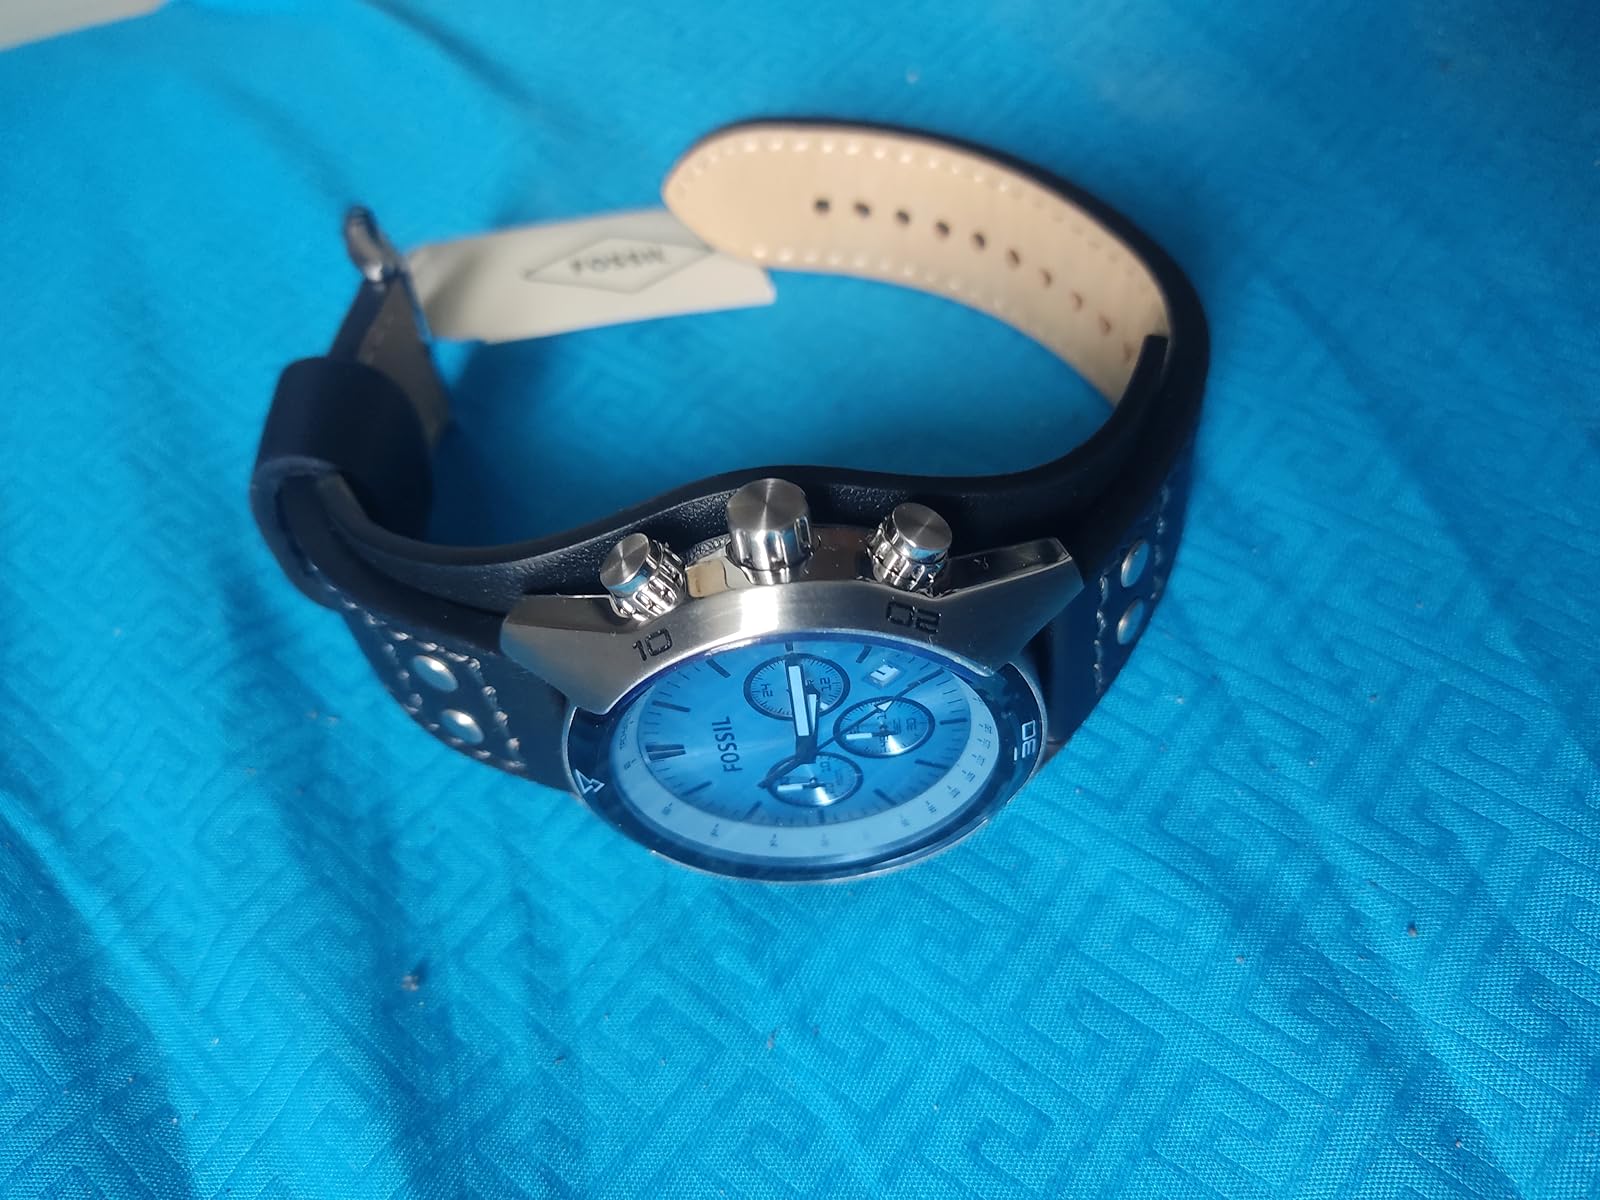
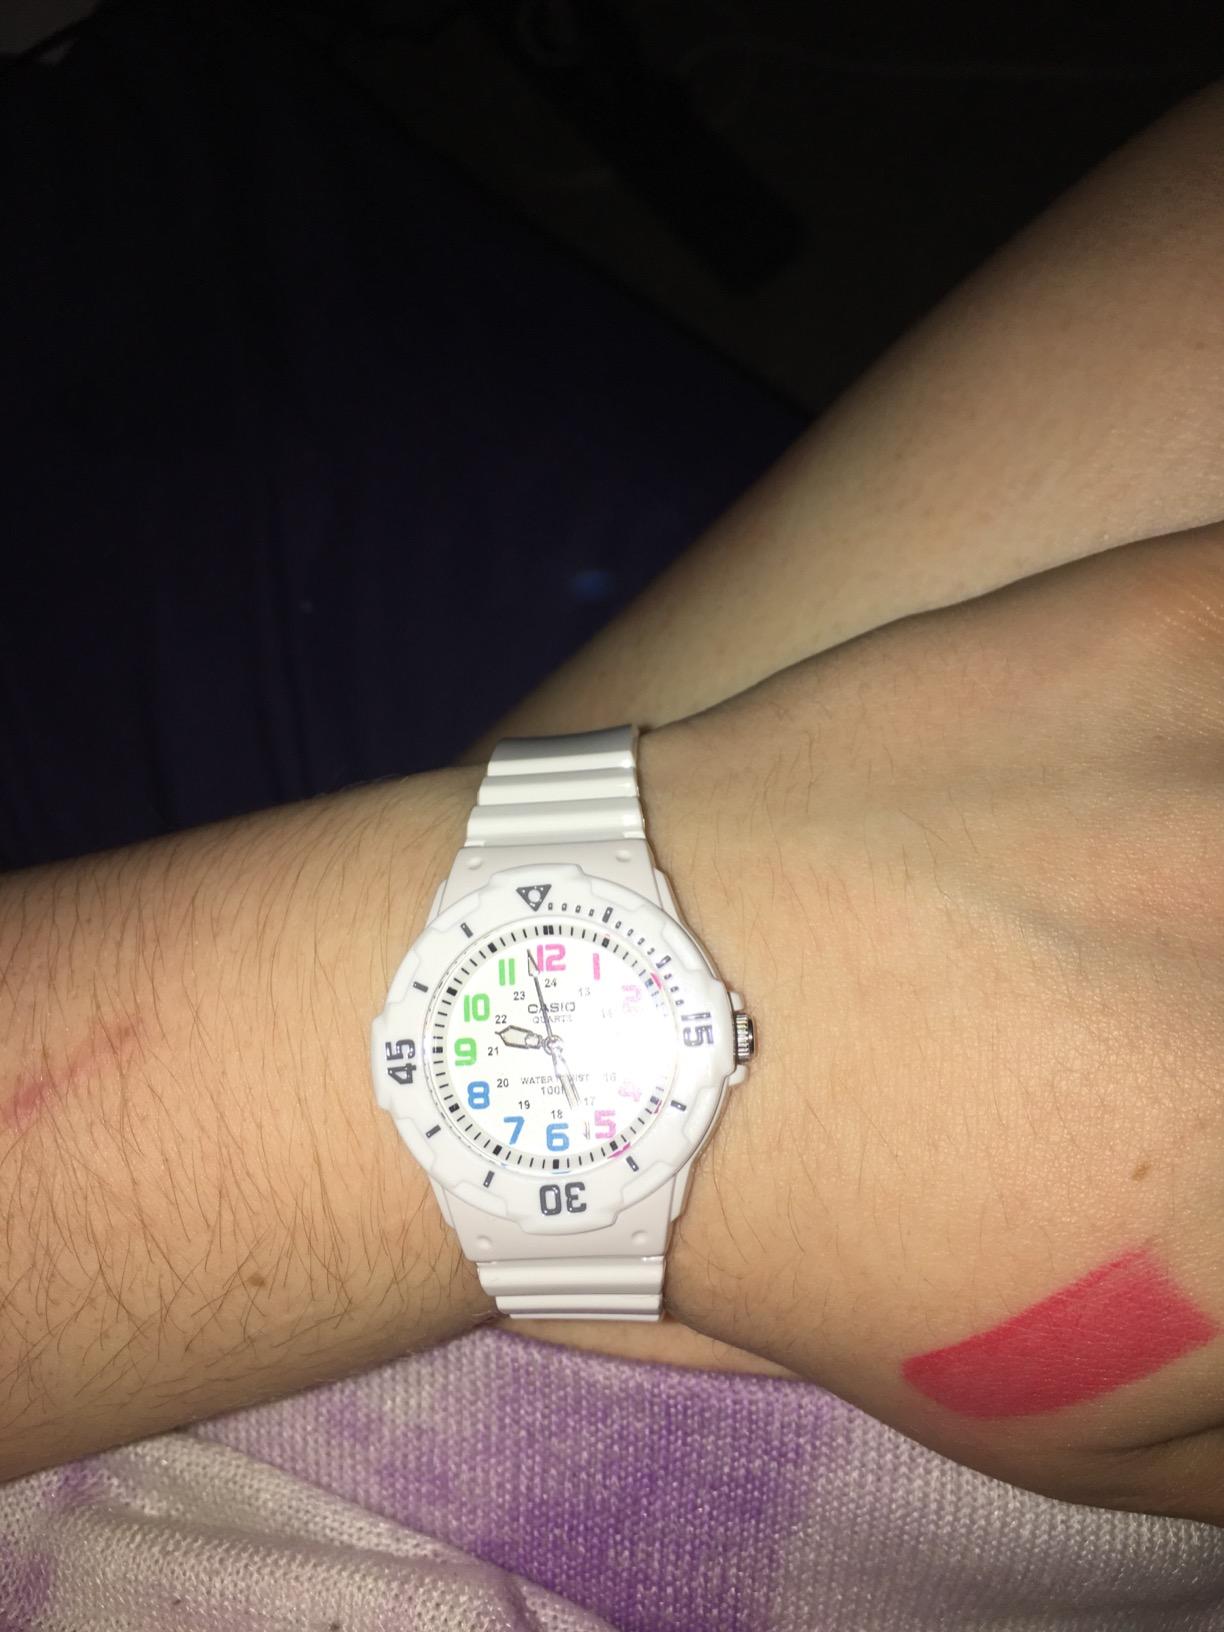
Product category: accessories_watch
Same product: no